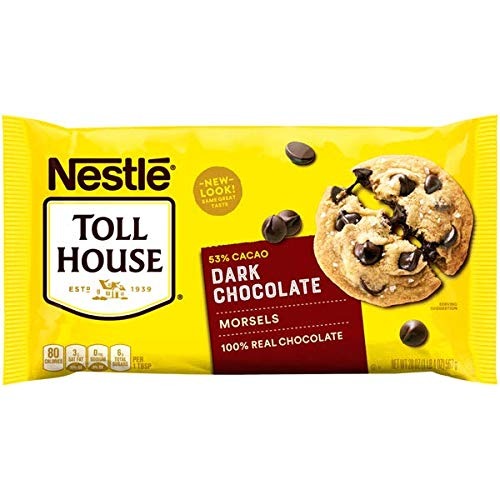
Item Name: Nestle Premier Dark chocolate Morsels, 24 Ounce
Bullet Point 1: Nestle Premier Dark Chocolate Morsels, 24 Ounce
Bullet Point 2: Bake the very best with Nestle
Bullet Point 3: Rich and delicious chocolate (53% Cacao) flavored baking pieces
Bullet Point 4: Nestle Tollhouse Premier Dark Chocolate Morsels can easily be used in your candy making recipes.
Bullet Point 5: Perfect for creating a variety of mouth watering recipes
Value: 24.0
Unit: Ounce

Price: 7.59